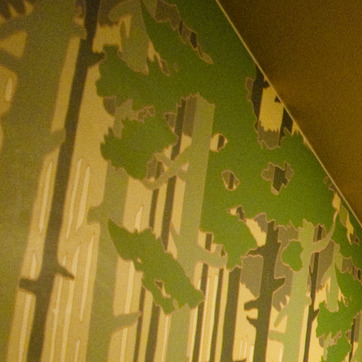
Material: wallpaper